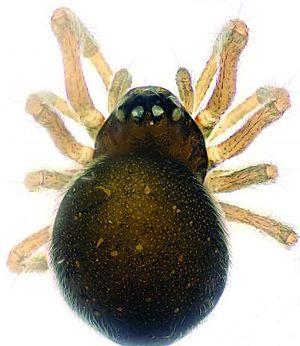
Les Mysmenidae sont une famille d'araignées aranéomorphes.
Mysmena est un genre d'araignées aranéomorphes de la famille des Mysmenidae.
Mysmena wawuensis est une espèce d'araignées aranéomorphes de la famille des Mysmenidae.